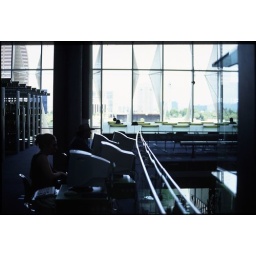
Abby on the computer in the Pheonix Library - superior to any other library in the USA!